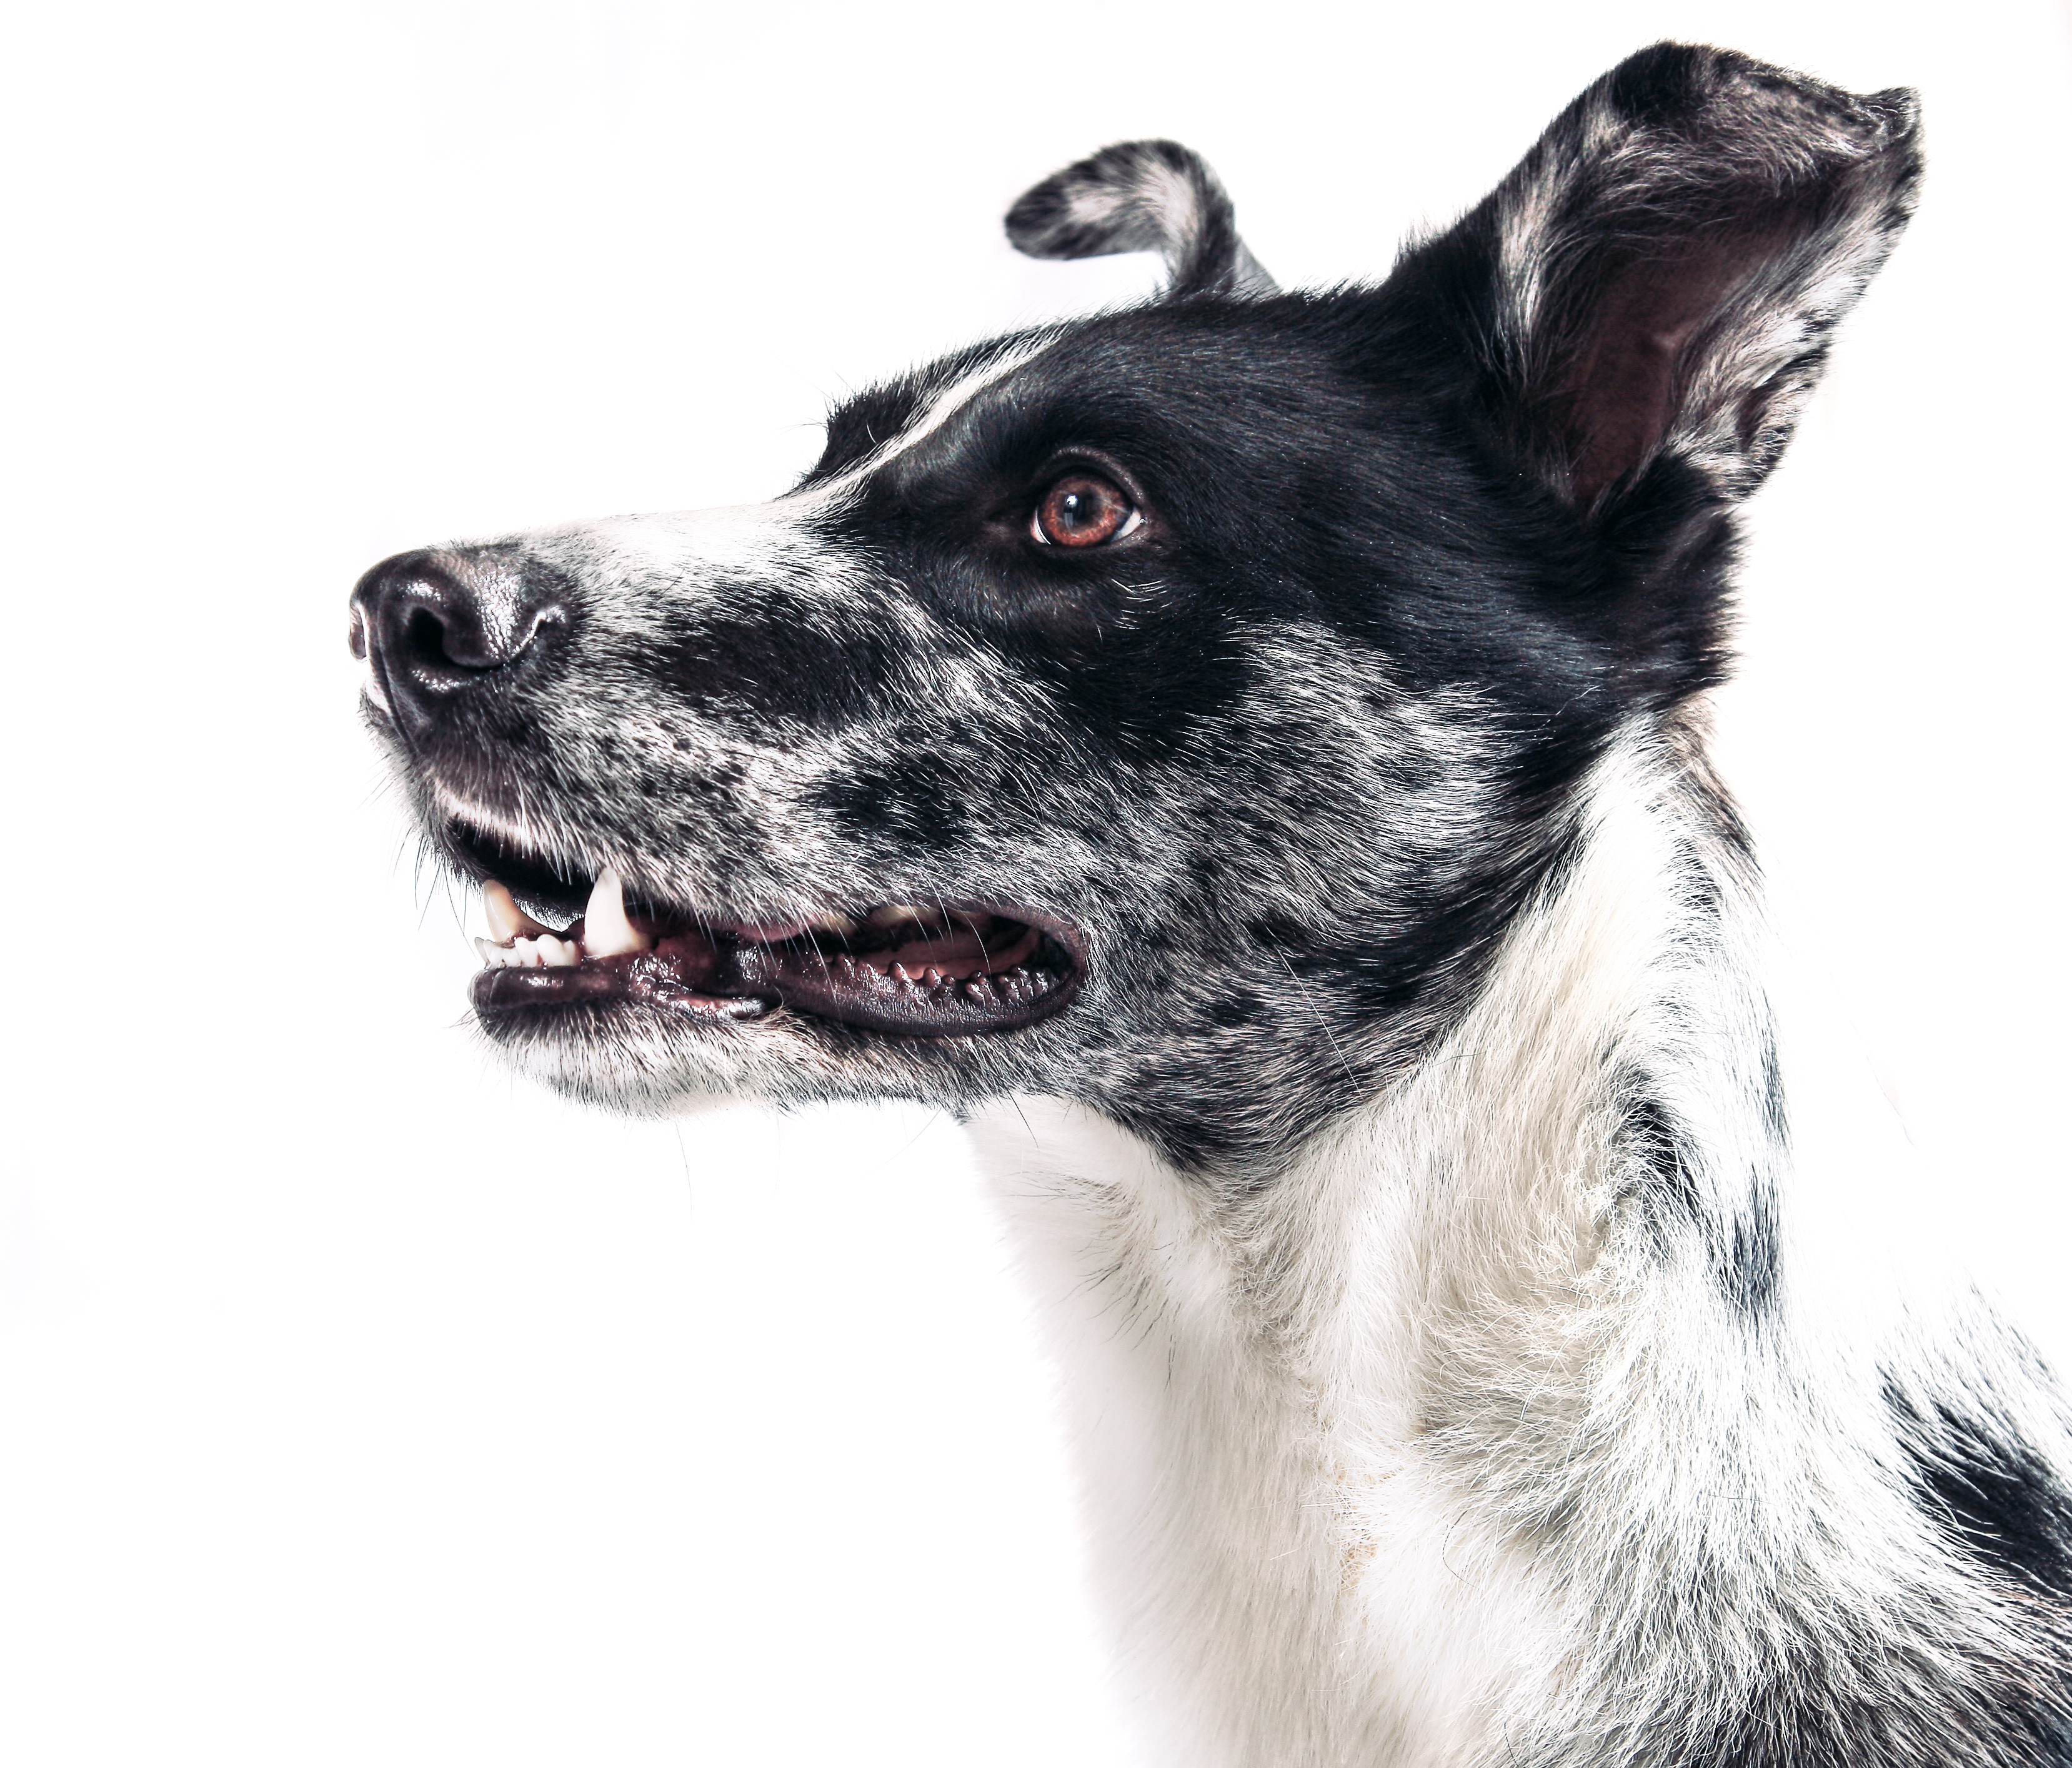
dog, animal, pet, mammal, vertebrate, dog breed, australian cattle dog, dog like mammal